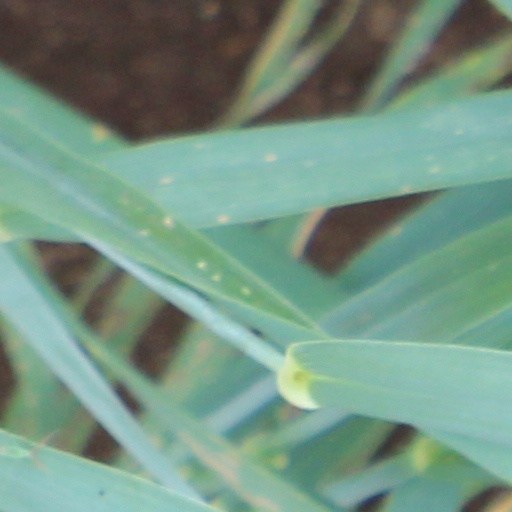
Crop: wheat